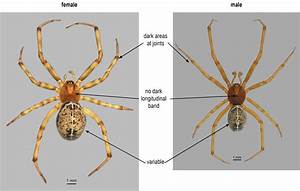
Label: ragno